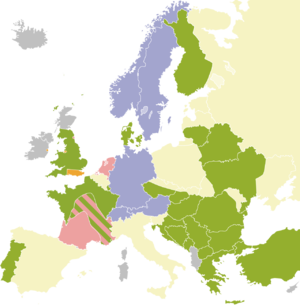
La géographie de l'Union européenne prend en compte plusieurs éléments : dans un premier temps la géographie physique de celle-ci qui évolue au travers de ses élargissements ; et sa géographie humaine, c'est-à-dire l'organisation de son espace, de sa richesse, qui, comme la géographie physique, est soumise aux évolutions liées à ses élargissements. La géographie de l'Union prend aussi en compte les régions d'outre-mer de l'Union européenne, ainsi que, dans une moindre mesure, les territoires dépendant de l'Union sans en faire partie.
Le transport ferroviaire en Europe souffre de la concurrence de l'avion pour le trafic passager, et de la route pour le fret. C'est en Europe qu'ont été construites les premières voies ferrées.
L’interopérabilité ferroviaire désigne la possibilité de faire circuler sans entrave des trains sur des réseaux ferroviaires différents, notamment des réseaux situés dans des États différents.